Crannog

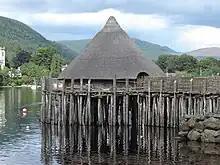
A reconstructed crannog near Kenmore, Perth and Kinross, on Loch Tay, Scotland

A crannog is typically a partially or entirely artificial island, usually constructed in lakes, bogs and estuarine waters of Ireland, Scotland, and Wales. Unlike the prehistoric pile dwellings around the Alps, which were built on shores and not inundated until later, crannogs were built in the water, thus forming artificial islands.